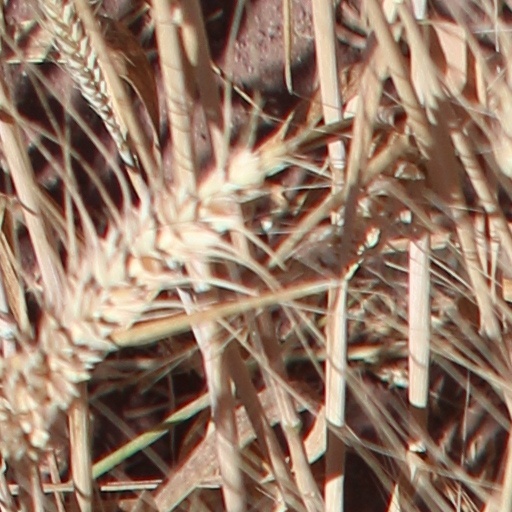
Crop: wheat